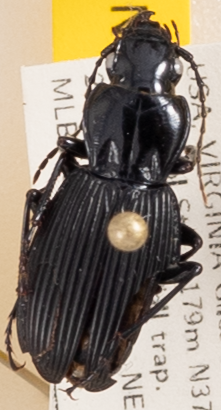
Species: Pterostichus lachrymosus
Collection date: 2023-08-22
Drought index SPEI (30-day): -1.69
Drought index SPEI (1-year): -0.212
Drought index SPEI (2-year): -0.304